Teams and organizations of the Marvel Cinematic Universe

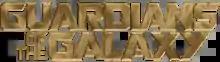
Logo of the "Guardians of the Galaxy" film series

The Guardians of the Galaxy are a band of outlaws who joined to protect the galaxy from threats. The group's founding members are Star-Lord, Gamora, Drax, Rocket, and Groot. The team's membership is later expanded with the addition of Yondu Udonta and Mantis while temporarily aided by Nebula in their fight against Ego. Kraglin also assists the team in the final confrontation. Four years later, they aid Thor and the Avengers in confronting Thanos in his attempt to collect the six Infinity Stones. Thanos succeeds in collecting all of Stones, murdering Gamora in the process, and disintegrates half of all life in the universe, with Star-Lord, Drax, Mantis, and Groot among his victims, with only Rocket and Nebula spared. After Thanos has destroyed the Stones and is executed by Thor, Rocket and Nebula become members of the Avengers. In 2023, they use the Quantum Realm to travel to alternate universes to retrieve Infinity Stones. They are successful, but an alternate 2014 Thanos variant becomes aware of the presence of this other Nebula, and has her captured, sending his Nebula to the present in the former's place. The alternate Nebula brings the alternate Thanos and his army to the main universe, where he destroys the Avengers Compound in order to acquire the Stones to kill the entire universe. Nebula successfully convinces an alternate Gamora to join her in opposing Thanos, and kills her alternate counterpart. The combined forces of the Avengers, the Guardians and all of their allies succeed in repelling his forces, and eliminating the alternate Thanos and his army. Afterwards, Nebula and Thor joins the Guardians, quipping that they are now the "Asgardians of the Galaxy", and jokingly argues with Quill over command of the team.